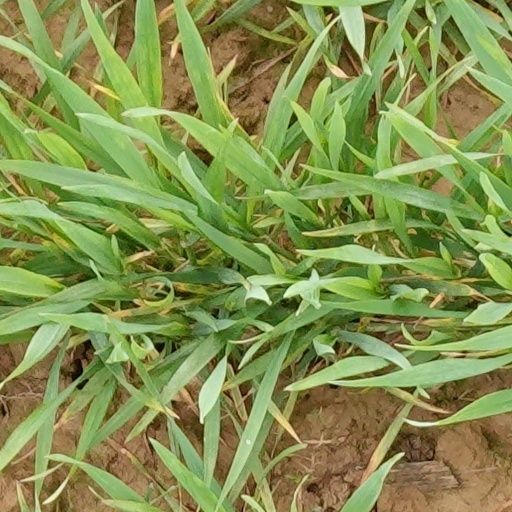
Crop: wheat